Output device

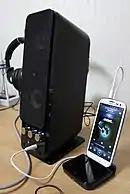

A "speaker" is an output device that produces sound through an oscillating transducer called a driver. The equivalent input device is a microphone.